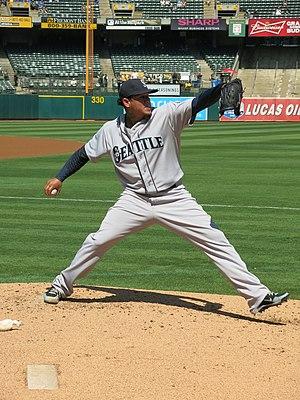
Félix Abraham Hernández García, né le 8 avril 1986 à Valencia au Venezuela, est un joueur vénézuélien de baseball évoluant au poste de lanceur partant pour les Mariners de Seattle dans la Ligue majeure de baseball.